Blood bank

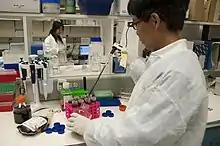
US Food and Drug Administration scientist prepares blood donation samples for testing.

The resulting dried plasma package came in two tin cans containing 400 cc bottles. One bottle contained enough distilled water to reconstitute the dried plasma contained within the other bottle. In about three minutes, the plasma would be ready to use and could stay fresh for around four hours. Charles R. Drew was appointed medical supervisor, and he was able to transform the test tube methods into the first successful mass production technique.